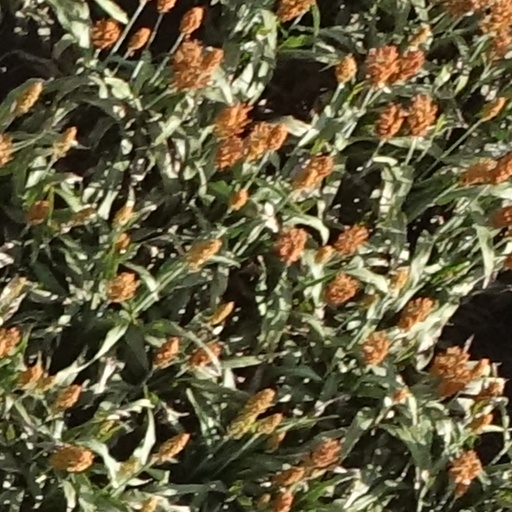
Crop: sorghum